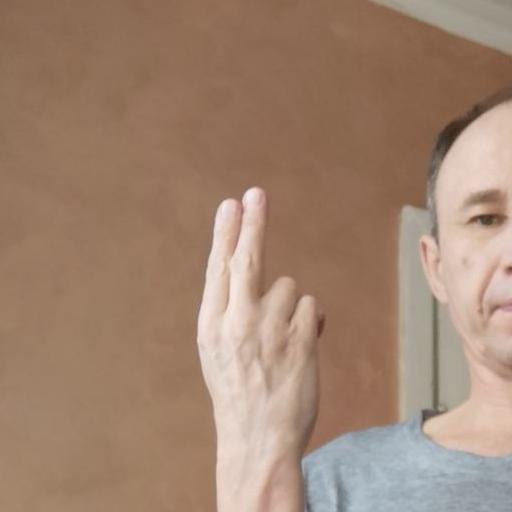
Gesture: two_up_inverted